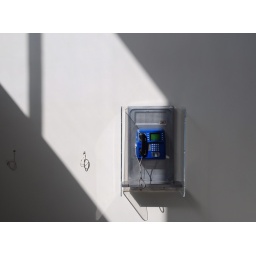
Public telephone in blue